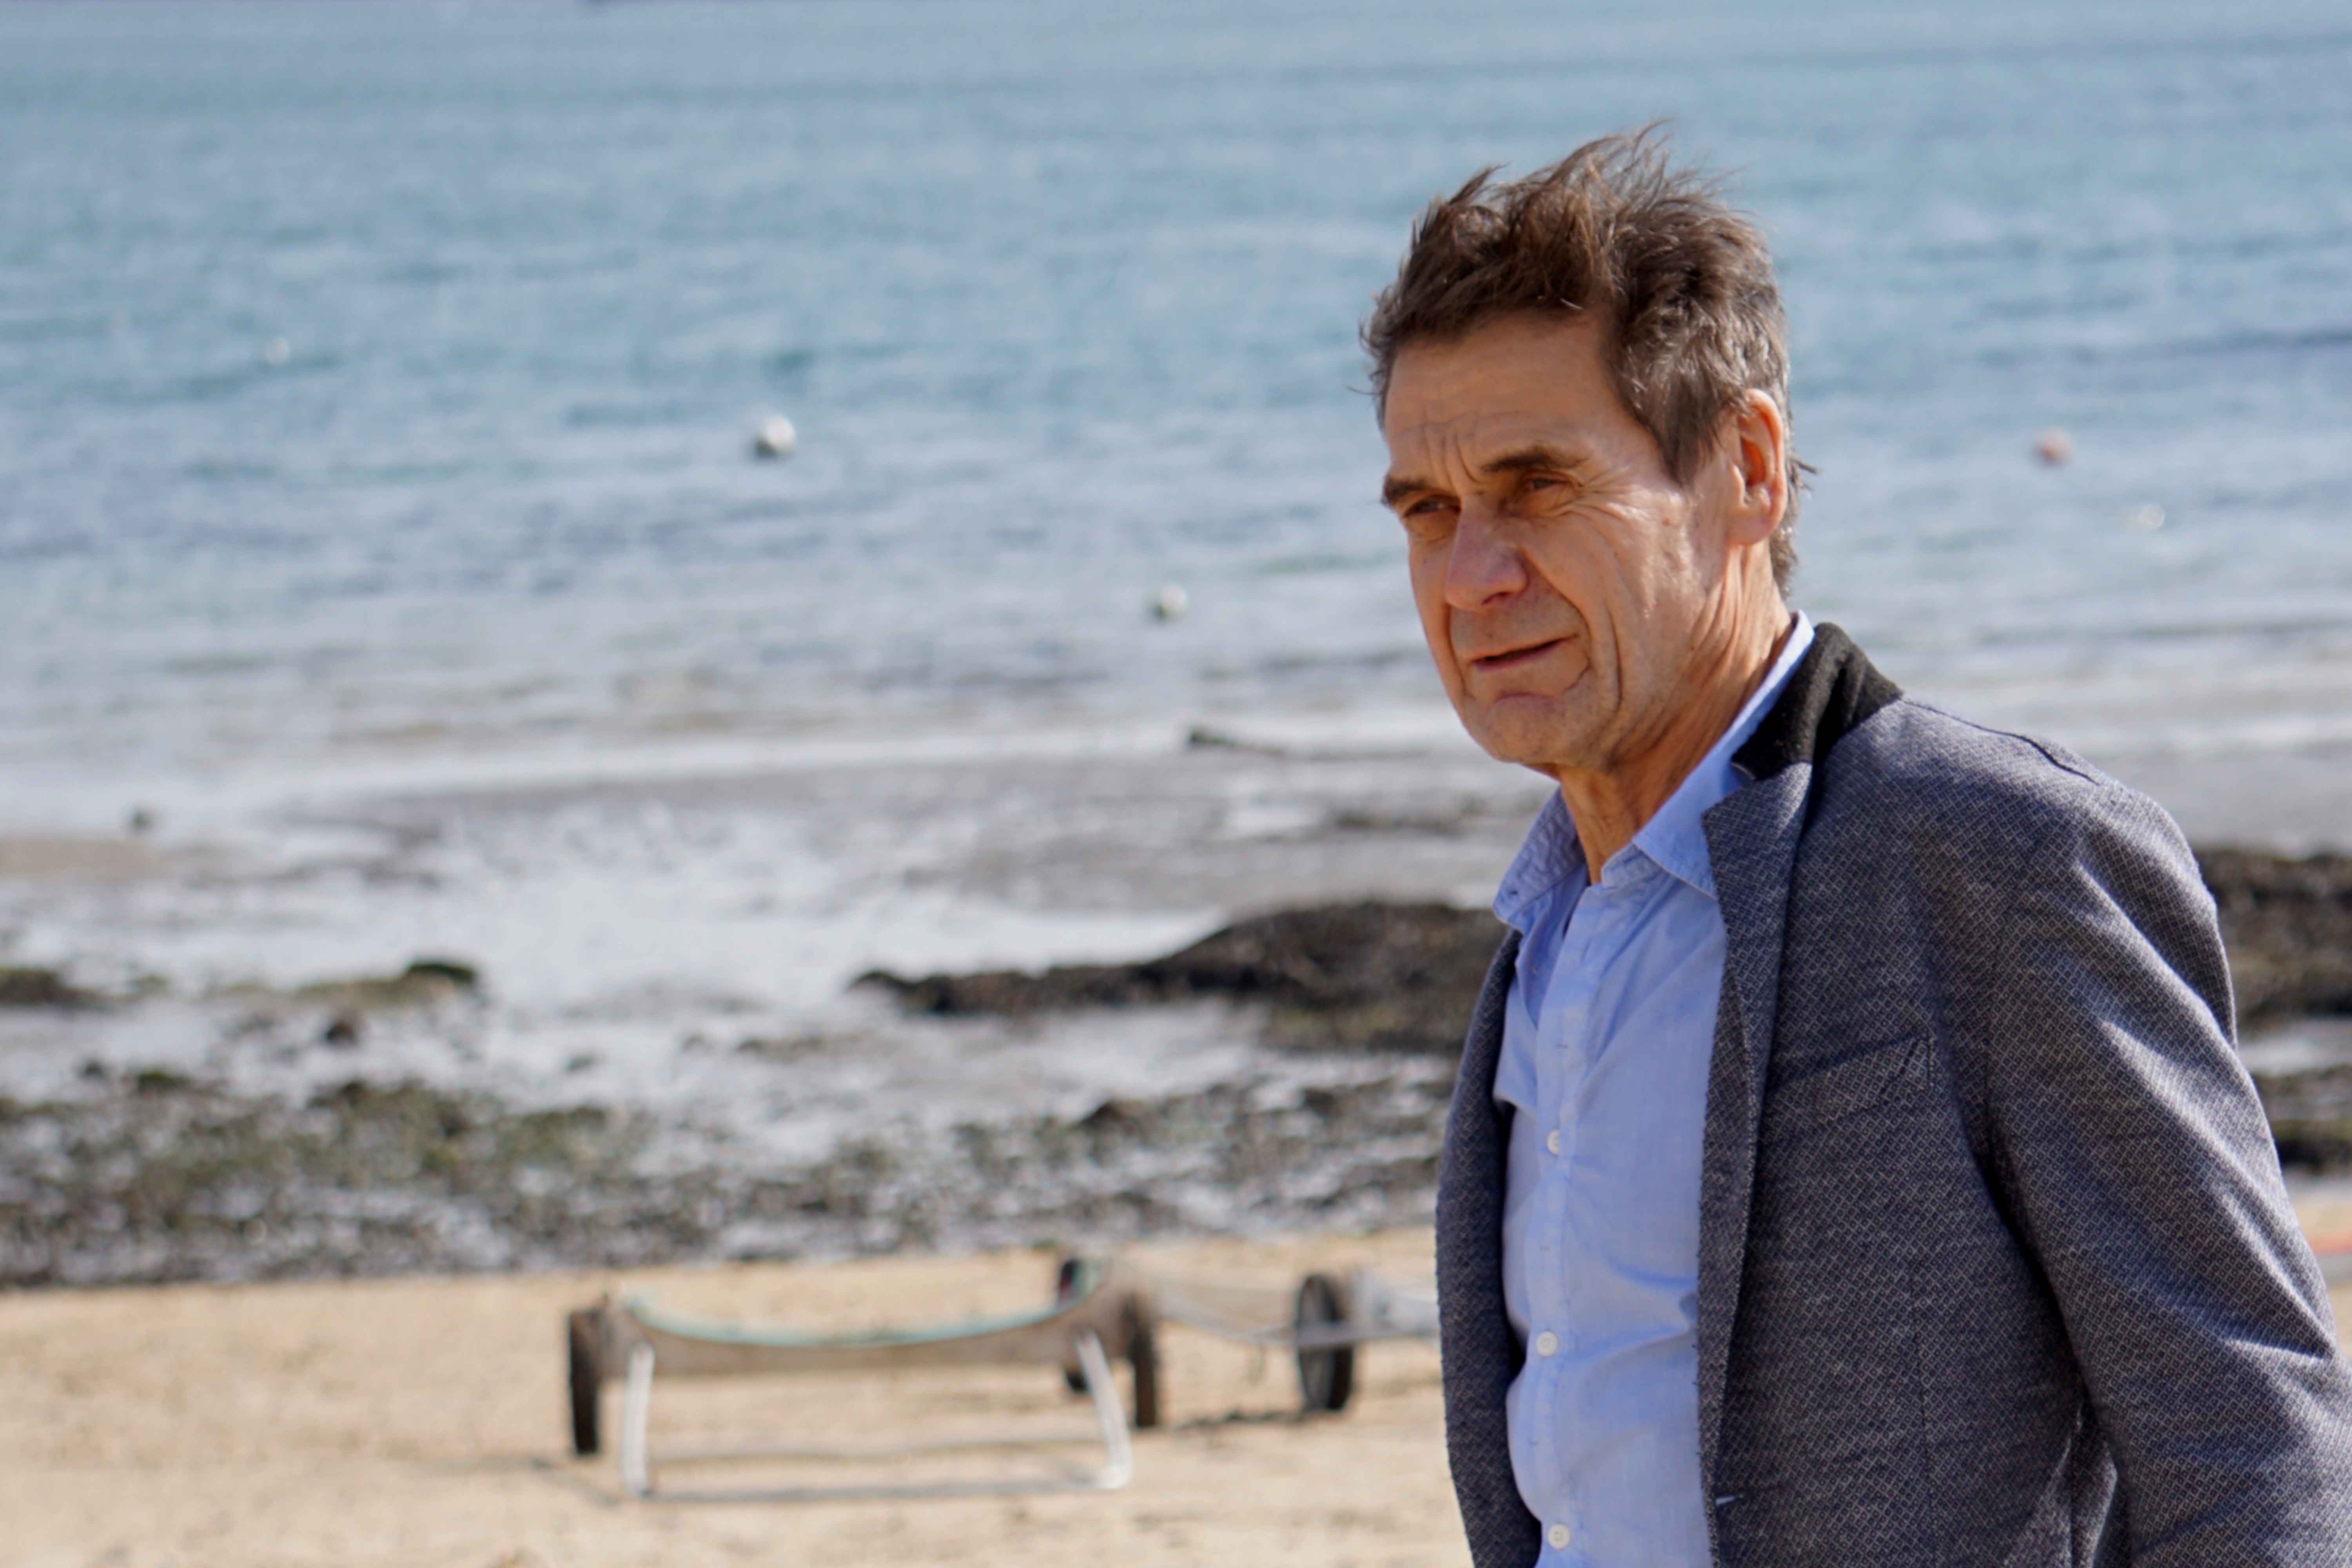
man, beach, sea, coast, ocean, person, people, shore, vacation, male, portrait, face, promenade, character, only